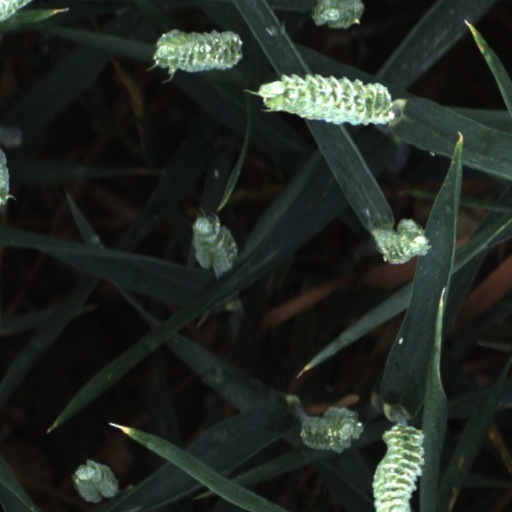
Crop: wheat